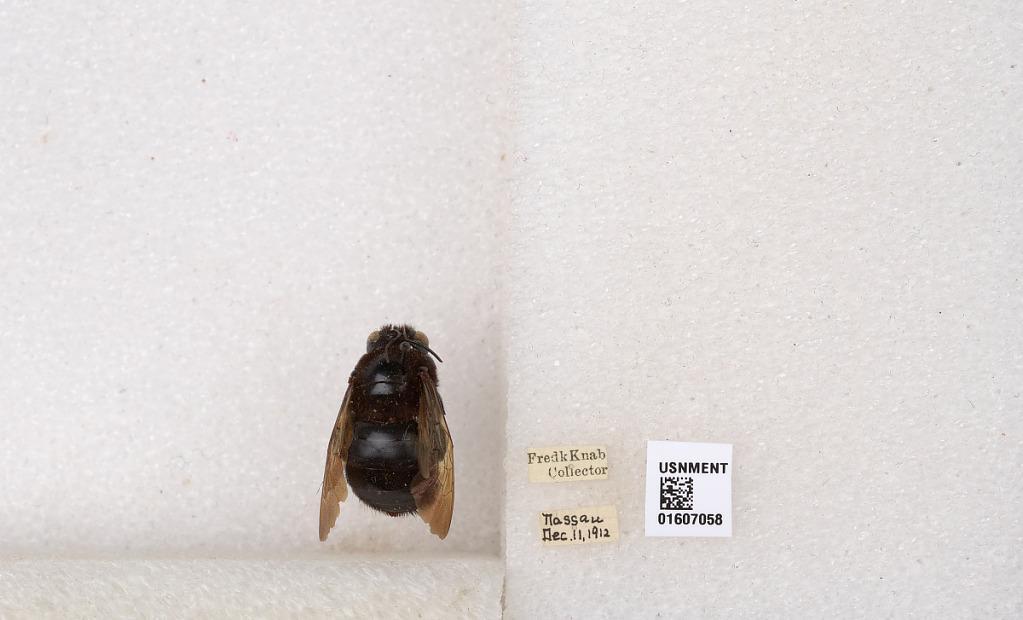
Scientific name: Xylocopa (Neoxylocopa) bahamensis Moure & Hurd
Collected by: F. Knab
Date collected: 1912-12-11
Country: Bahamas
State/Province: New Providence
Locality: Nassau
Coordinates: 25.0478, -77.3862